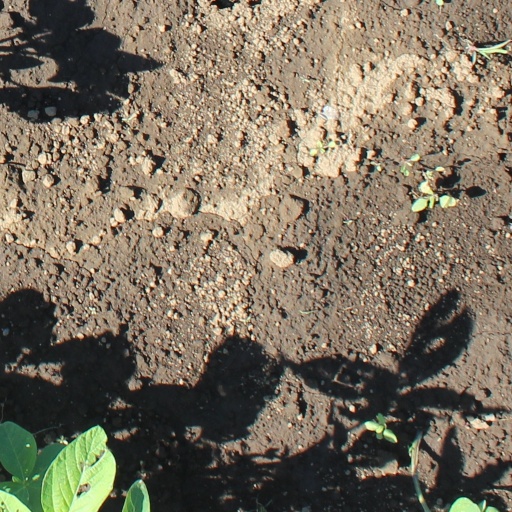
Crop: soybean